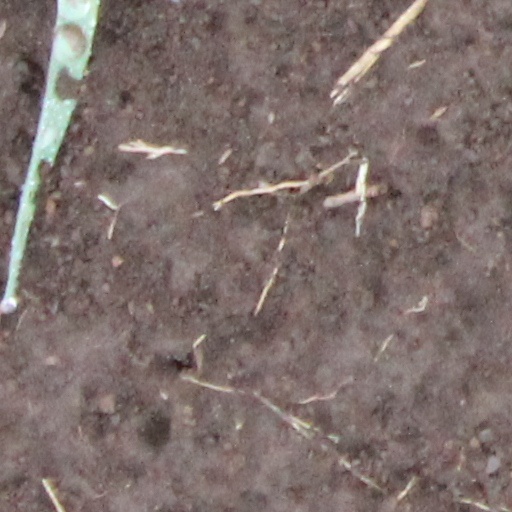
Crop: wheat